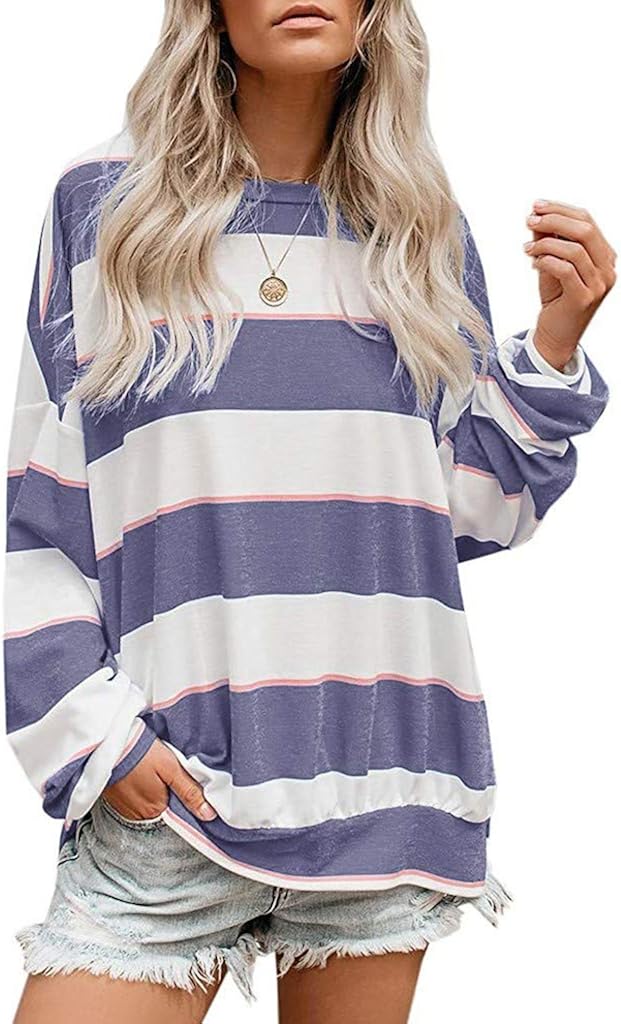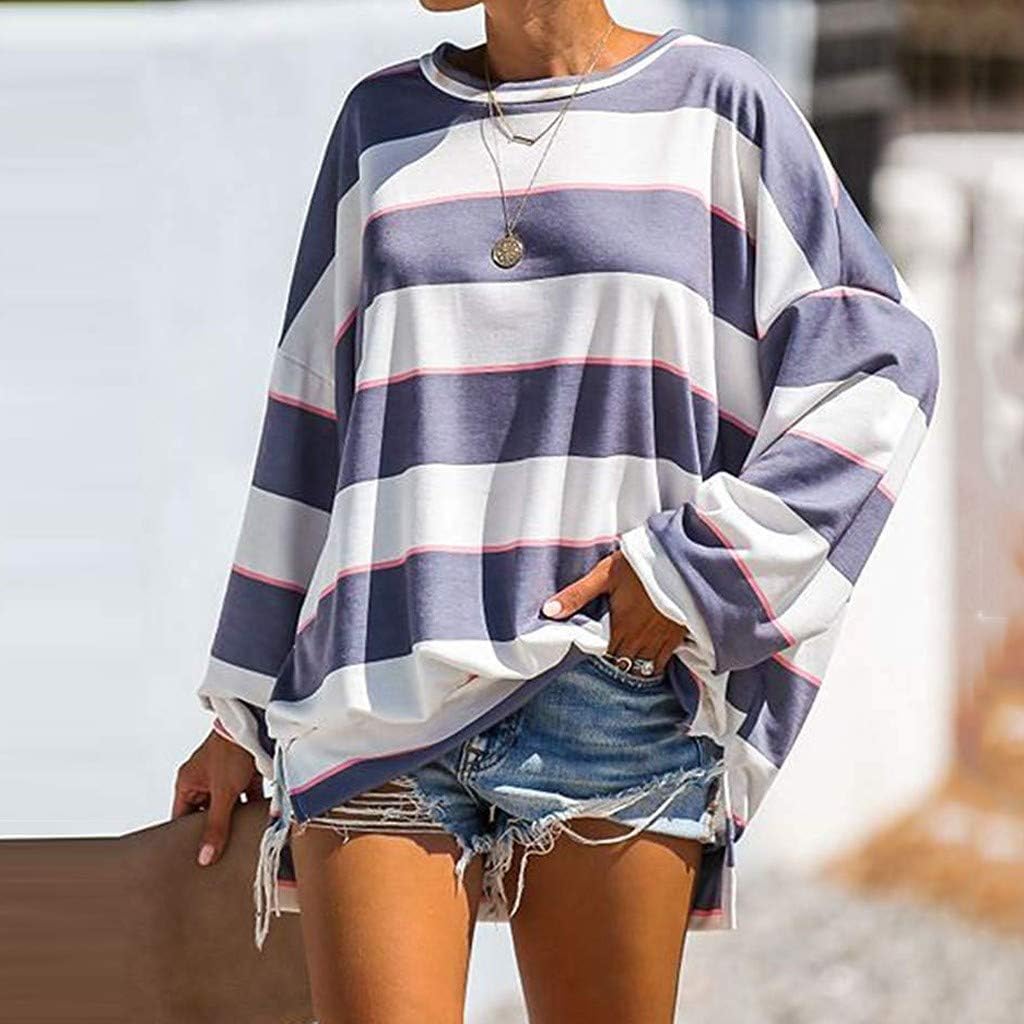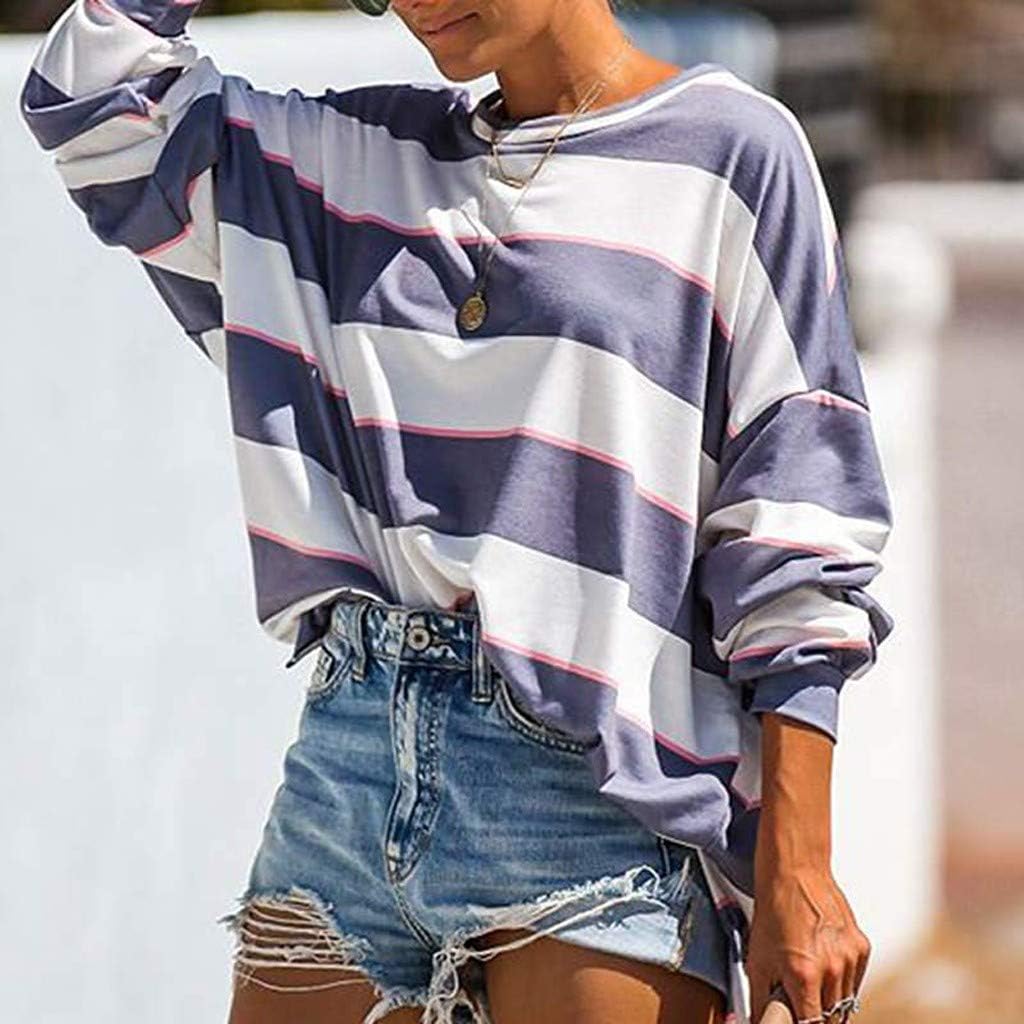
NANTE Top Loose Women's Blouse Oversized Striped Tunics Shirts Pullover Sweatshirt Womens Tops Shirt Ladies Costume Clothing
Category: AMAZON FASHION
❤️❊❊❊Thank you very much for your trust and support us,we hope you are satisfied with our service and products.   ❤️❊❊❊The item you choose will arrive at you in❤️ 15-28 days❤️,Fast logistics arrives in ❤️3-7❤️ days,Please don't worry, wait patiently, we will arrange the delivery the first time when we receive the order,We hope you have a pleasant shopping experience. We hope to serve you.  ❤Please use the corresponding size chart in the picture as the final size basis.   ❃ Size Chart : ★Size:L ===== US:12 ===== UK:16 ===== EU:42 ===== Bust:120cm/47.24'' ===== Sleeve:52cm/20.47'' ===== Length:72cm/28.35'' ★Size:XL ===== US:14 ===== UK:18 ===== EU:44 ===== Bust:125cm/49.21'' ===== Sleeve:53cm/20.87'' ===== Length:73cm/28.74'' ★Size:XXL ===== US:16 ===== UK:20 ===== EU:46 ===== Bust:130cm/51.18'' ===== Sleeve:54cm/21.26'' ===== Length:74cm/29.13'' ★Size:XXXL ===== US:20 ===== UK:22 ===== EU:48 ===== Bust:135cm/53.15'' ===== Sleeve:55cm/21.65'' ===== Length:75cm/29.53''  ❃ Product information: Gender:Women   Occasion:Casual  Material:Polyester  Style:Casual  Pattern Type:Solid  Length:Regular  Fit:Fits ture to size  Thickness:Standard  How to wash:Hand wash Cold,Hang or Line Dry  What you get:1XWomen Blouse   ❃ Guarantee: Any problem about item ,Please feel free to contact us,we will reply you within 24 hours.
Features: 100% Polyester | Imported | Button closure | Hand Wash Only | formal bridesmaid cocktail leather plaid high waist sexy floral blue swim chiffon tennis short t shirt dot lace party wedding dress skirt long skirts for women mini black summer dresses jean womens sleeve pleated red white denim pink sequin formal bridesmaid cocktail leather plaid high waist sexy floral blue swim chiffon tennis short t shirt dot lace party bachelorette crochet lingerie nice split polyester button Blouse t-shirt dress t-shirts with sayings | t-shirt shiny zip midriff oversize boxy stretch padded off the shoulder large twofer crops easter friends ladys off-the-shoulder banded scallop boat good feminine v-neck faded multi color club old wine lacy bird tropical polyster mom flannel t-shirts mama bear baseball dog happy golf wars moon girl sequence night oxford iridescent wifey monogram embroidery popular raglan cheongsam camp branded personalised stylish | swimsuit flowing see through choker colorful rose sparkle mustard west lightweight camisole necked birthday day shipping packs triple block path contrast stripes great stockings boutiques character sporty undershirts hipster craft jumpsuit classy cap bowknot crisscross gothic lady button-down sequins supplier where to clothes outdoor latest mini rugby cleavage christmas hiking rock simple clearance vertical school pinstripe collard | 2019 strappy dressy green strap strapless striped sequin pink silk back water design ladies satin dot bow golden denim pattern orange puff button up formal linen collared brown down light party shoulderless online designer one burgundy casual jacket fashion blouse plus size short sayings workout flowy undershirt beach hanes big tall fruit the loom stringer gym gymnastics loose tee lace cute cheap crop top cropped junior high halter red low cut | young trench summer short casual quilted vest jacket black winter dress coat north face jack camo long green women's fall coats snow womens ladies online red fashionable silver parka casual and white jackets hooded trendy ladies coats vest coat for women's leather winter womens fashion jackets mens black quilted brown suede clothing and jacket with fur navy camel casual north face puffer sleeves half men long fall cream red hooded